Flash Thompson

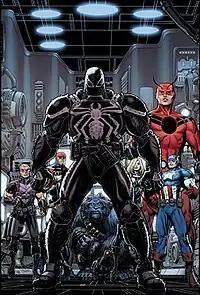
Flash Thompson as Agent Venom on the cover of "Secret Avengers" #23 (April 2012). Art by Arthur Adams.

In a January 2011 interview with Newsarama, Flash Thompson was revealed "by accident" as the new host of Venom. Marvel confirmed Flash was to have his own comic using a military style version of Venom. Despite previously seeming to come to terms with the loss of his legs, Flash jumps at the dangerous offer of being bonded to the Venom symbiote, as the alien will be able to replace his legs with its own bio-mass, allowing him to walk again. He was written as a hero working for the military, and encountered many heroes and villains of the Marvel Universe. He made his premiere as Agent Venom in "The Amazing Spider-Man" #654 (Feb. 2011), and continues in his own "Agent Venom" ongoing series following the special "The Amazing Spider-Man" #654.1.